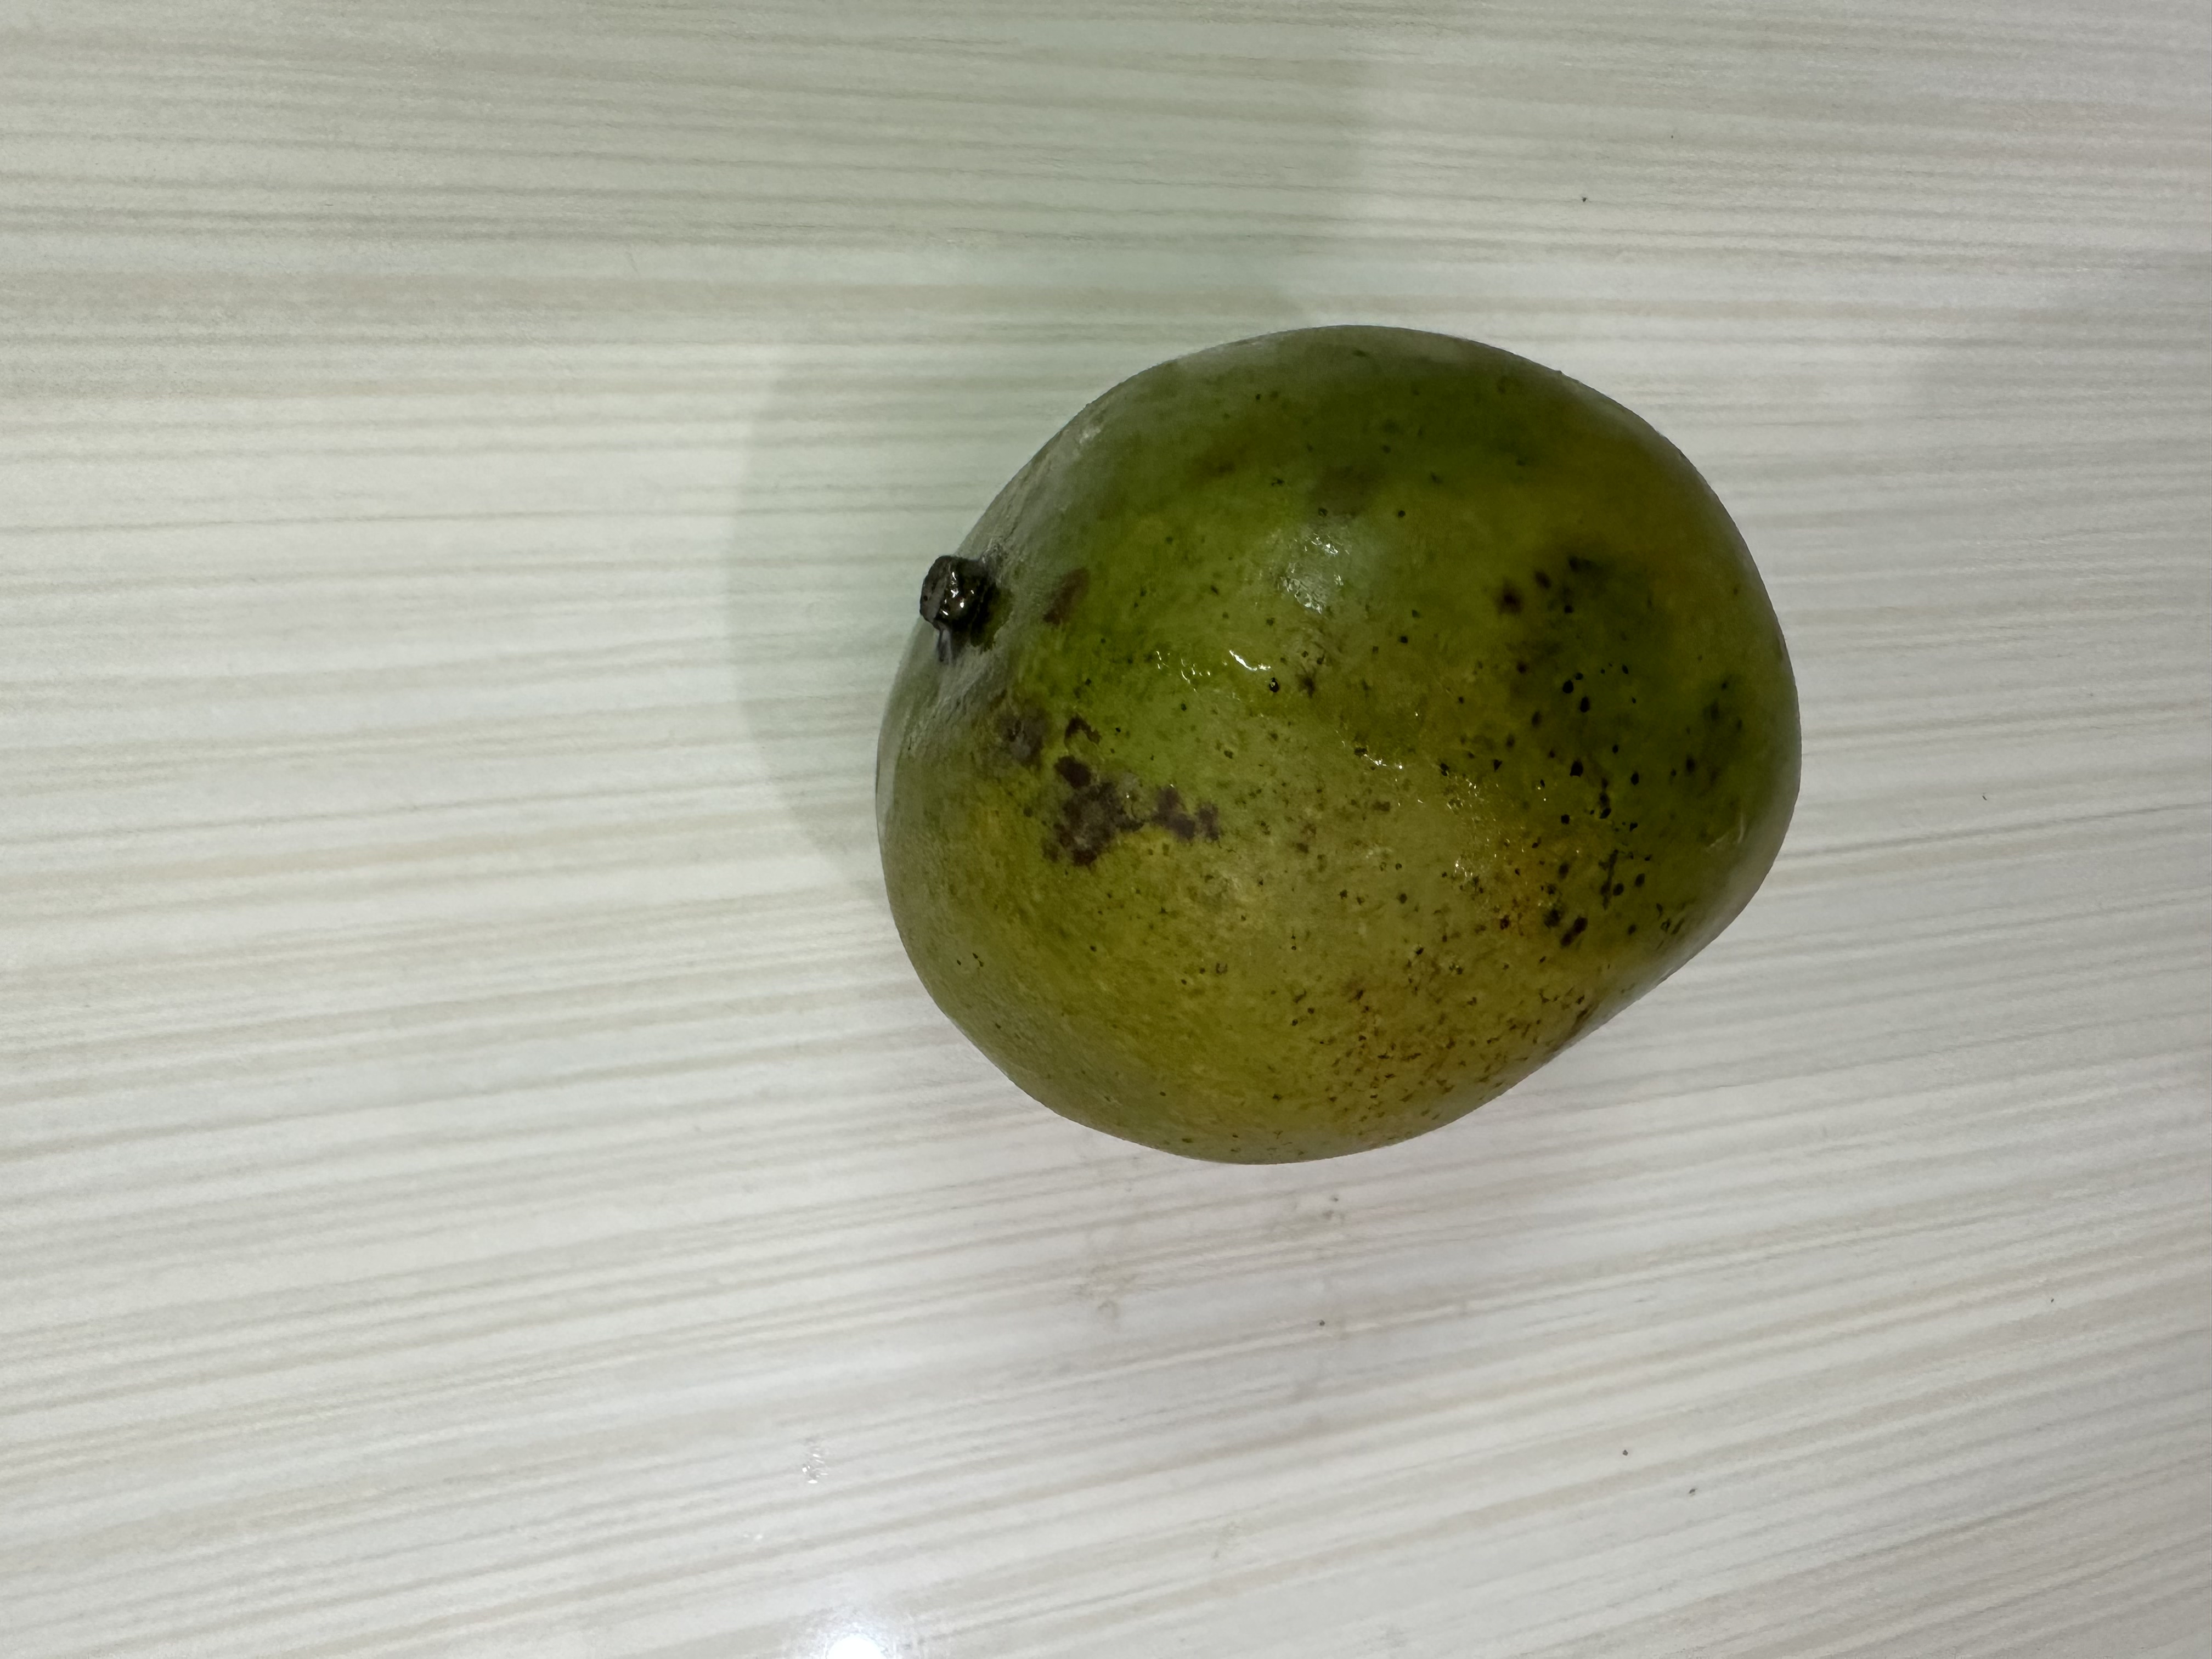
Mango variety: Harivanga